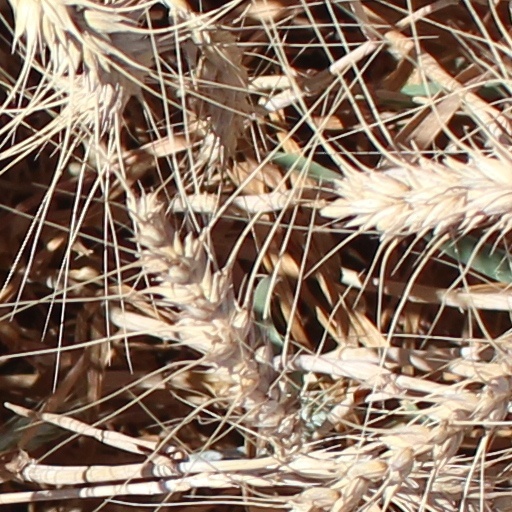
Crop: wheat